Bridgwater and Taunton Canal

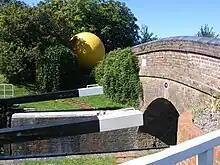
Maunsel Lock, showing the model of the Sun at the centre of the two sets of planets

Boating on the canal is encouraged, although the lack of a link to the River Parrett at Bridgwater is restrictive. At this point, the Parrett is a salt water river, and is laden with silt, whereas the canal contains fresh water. Not only is there a risk of silt entering the canal, but the salt water cannot be allowed to contaminate the fresh, as the canal is still used for the transport of drinking water for the population of Bridgwater. The canal forms part of the local flood relief system, in winter taking water from the River Tone at Taunton and discharging it into the Parrett at a sluice in the western fringe of Bridgwater, near the Bridgwater Canalside Centre.